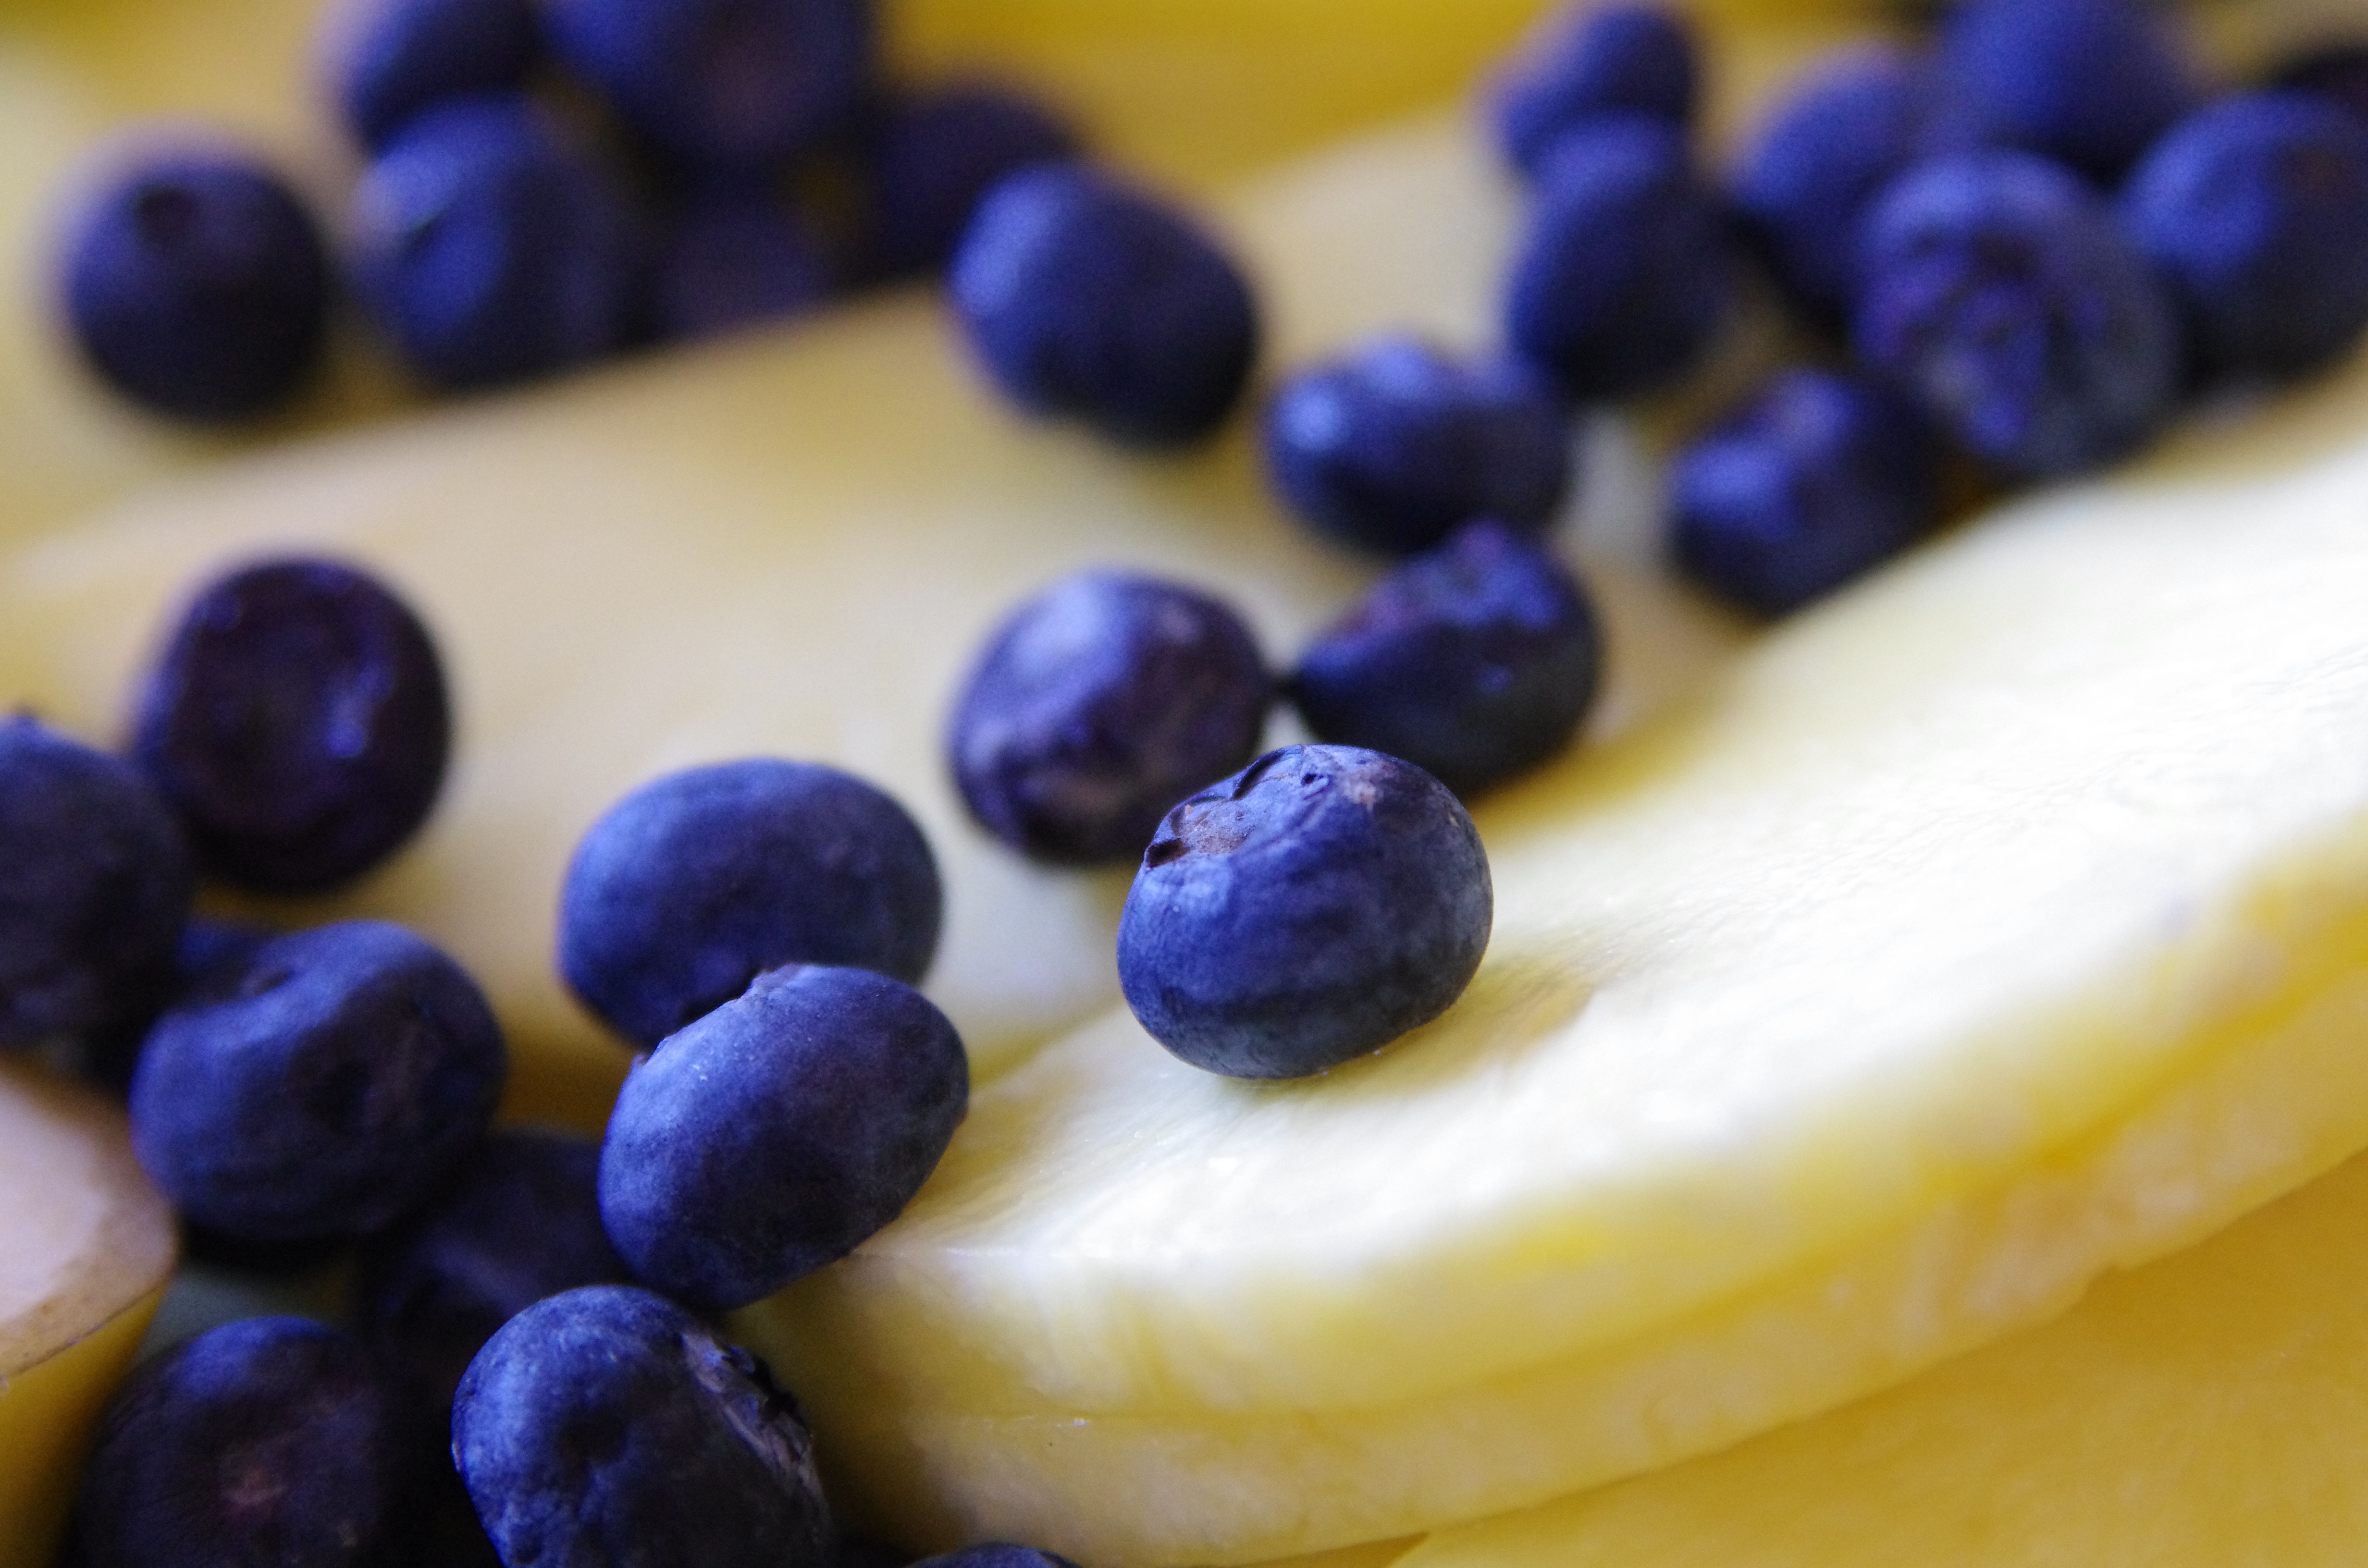
plant, fruit, berry, food, produce, blueberry, fresh, blue, dessert, berries, blueberries, fruits, flowering plant, land plant